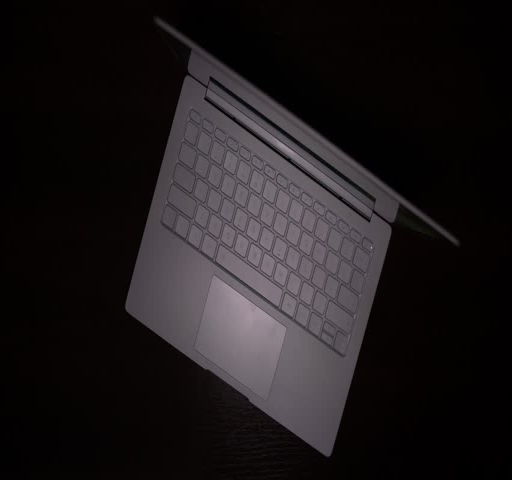
beautiful female hands close a gray laptop , standing on a dark wooden table .